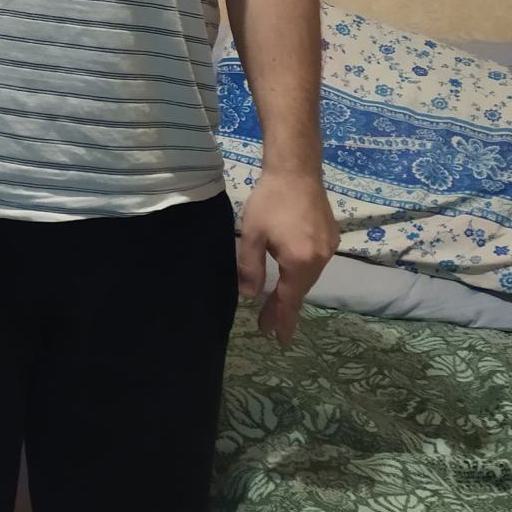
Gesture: no_gesture